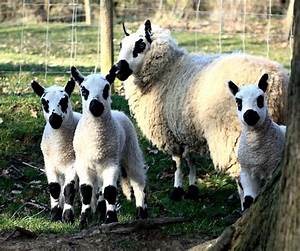
Label: pecora